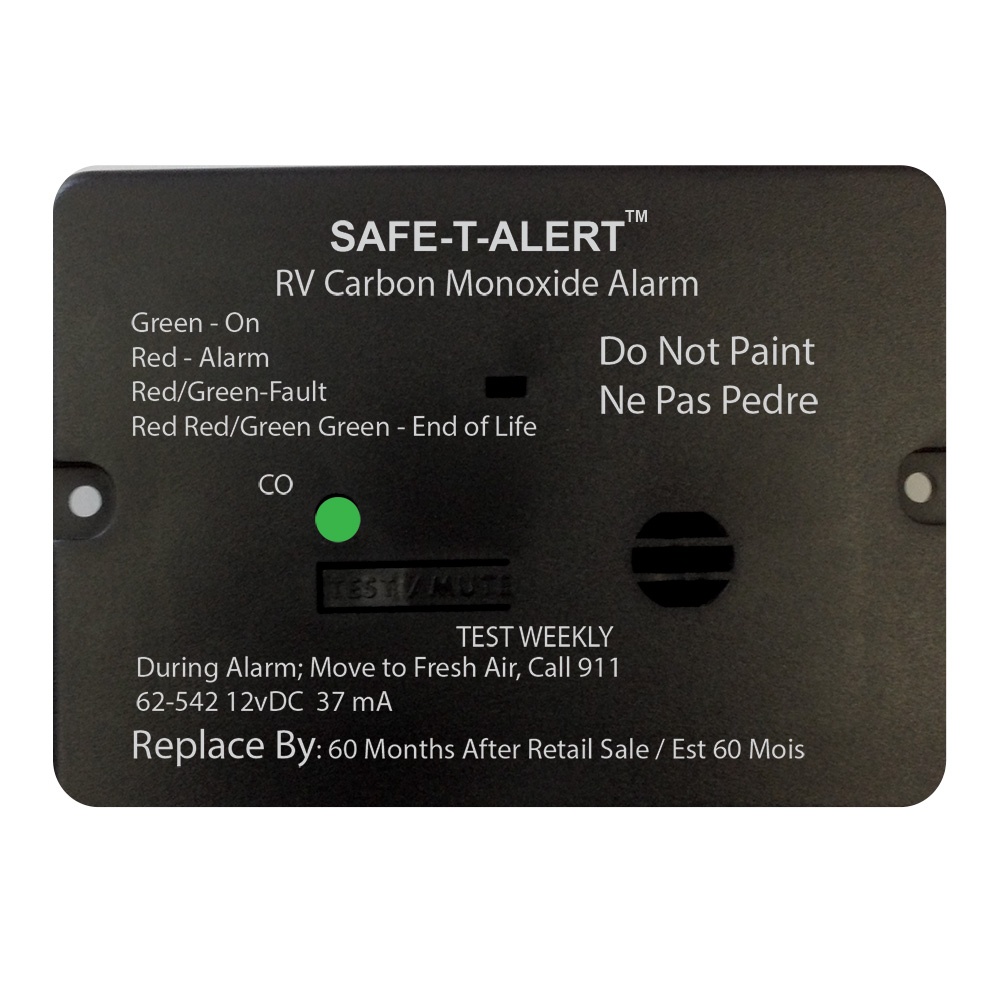
Safe-T-Alert 62 Series Carbon Monoxide Alarm - 12V - RV Flush Mount - Black [62-542-BL]
Brand: Safe-T-Alert
62 Series Carbon Monoxide Alarm - 12V - RV Flush Mount - Black Features: White Mini Carbon Monoxide Alarm Flush Mount Space Saving - Compact design for RVs Designed for the Rugged RV Environment. Ideal for Class A Motor homes, Class B Van Campers, Class C Mini-Motor Homes, Travel Trailers, Fifth Wheels, and Truck & Folding Campers. Advanced Technology. The alarm Mute button silences the alarm while the RV is ventilated. Rapid recovery sensor resets when silenced or reactivates alarm if dangerous levels of CO remain. Memory Scan™. Retains the CO level that activated the alarm. After ventilation, it is impossible to know what the CO level is unless your detector has memory. Reliable - 12 Volt power means no missing or dead batteries to replace Micro Current Technology - Saves battery power Durable - Built for the extreme RV environment Approved - Meets RVIA/NFPA requirements Specifications: Conforms To ANSI / UL STD 2034* * Testing Laboratory: ETL/Intertek Alarm Point: 400 PPM 4-15 Minutes Low voltage power warning at 7 Volts Power Supply and Current Draw: 37 mA @ 12.0 VDC Operational Range: 12.0 Volts +/-15% Low voltage power warning at 7 Volts Operating Temperature: -40°F to +158°F Case Size: 3.5″W x 2.5″H x 1.25″D – Mounting Bracket .25″D
Category: Home & Garden > Flood, Fire & Gas Safety > Smoke & Carbon Monoxide Detectors > Carbon Monoxide Detectors